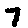
Label: 7